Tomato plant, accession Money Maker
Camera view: tilt-top (135 deg); turntable rotation: 270 degrees
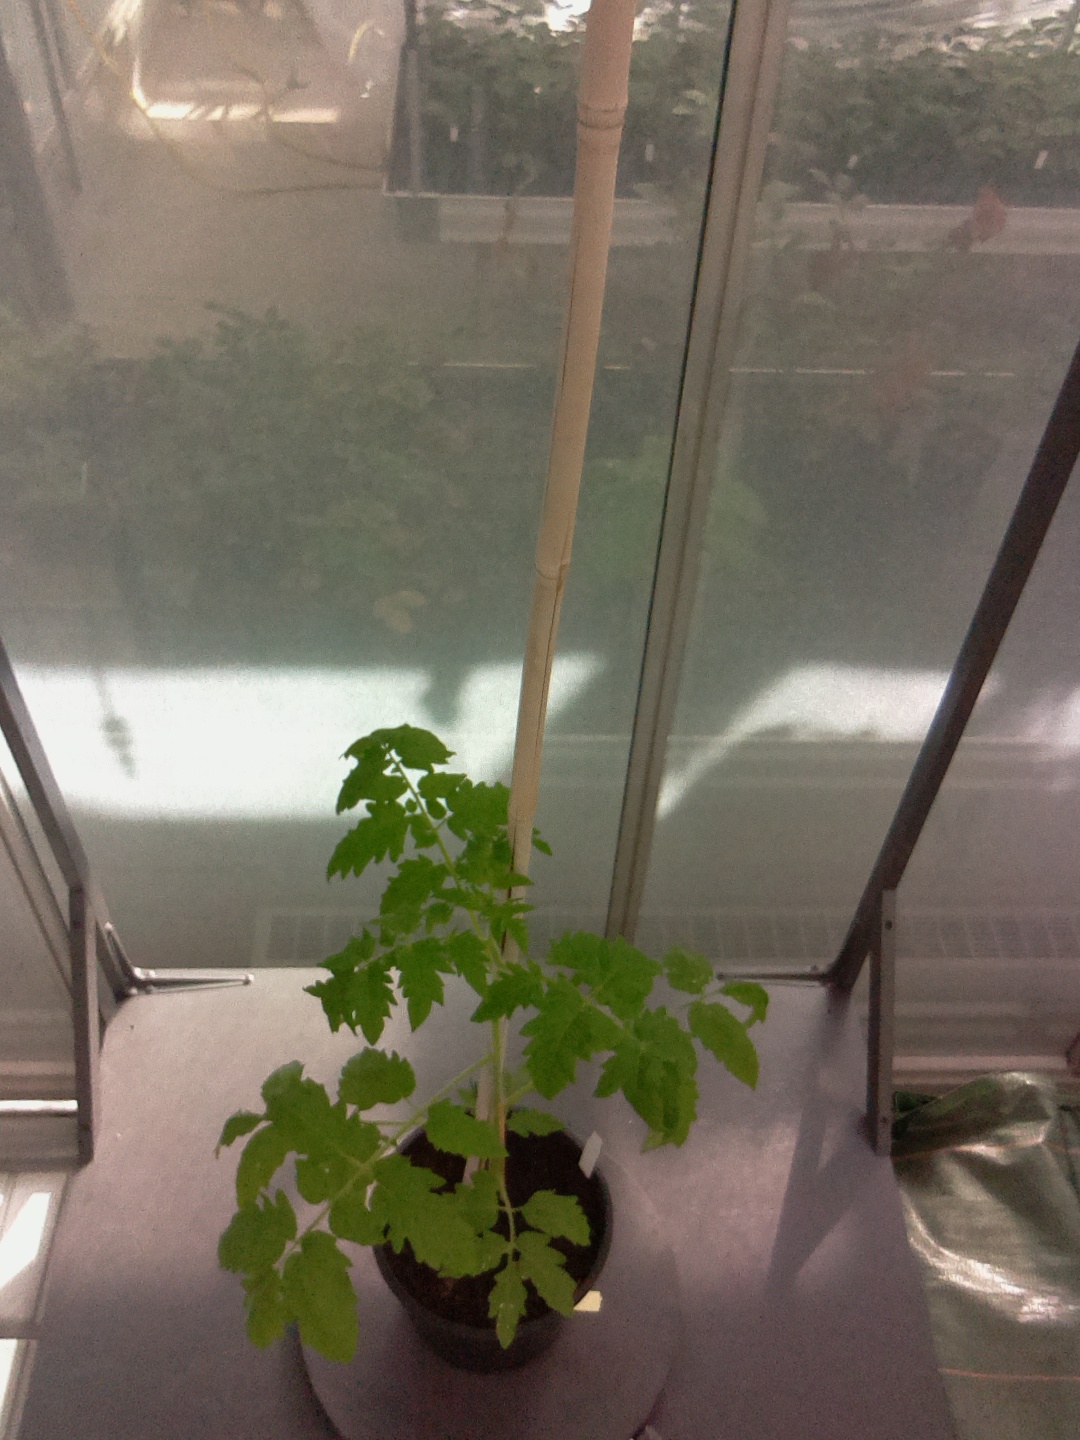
BBCH growth stage 14: 8 of true leaves visible